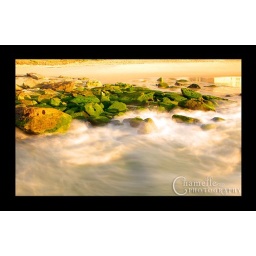
Waves washing against green mossy rocks